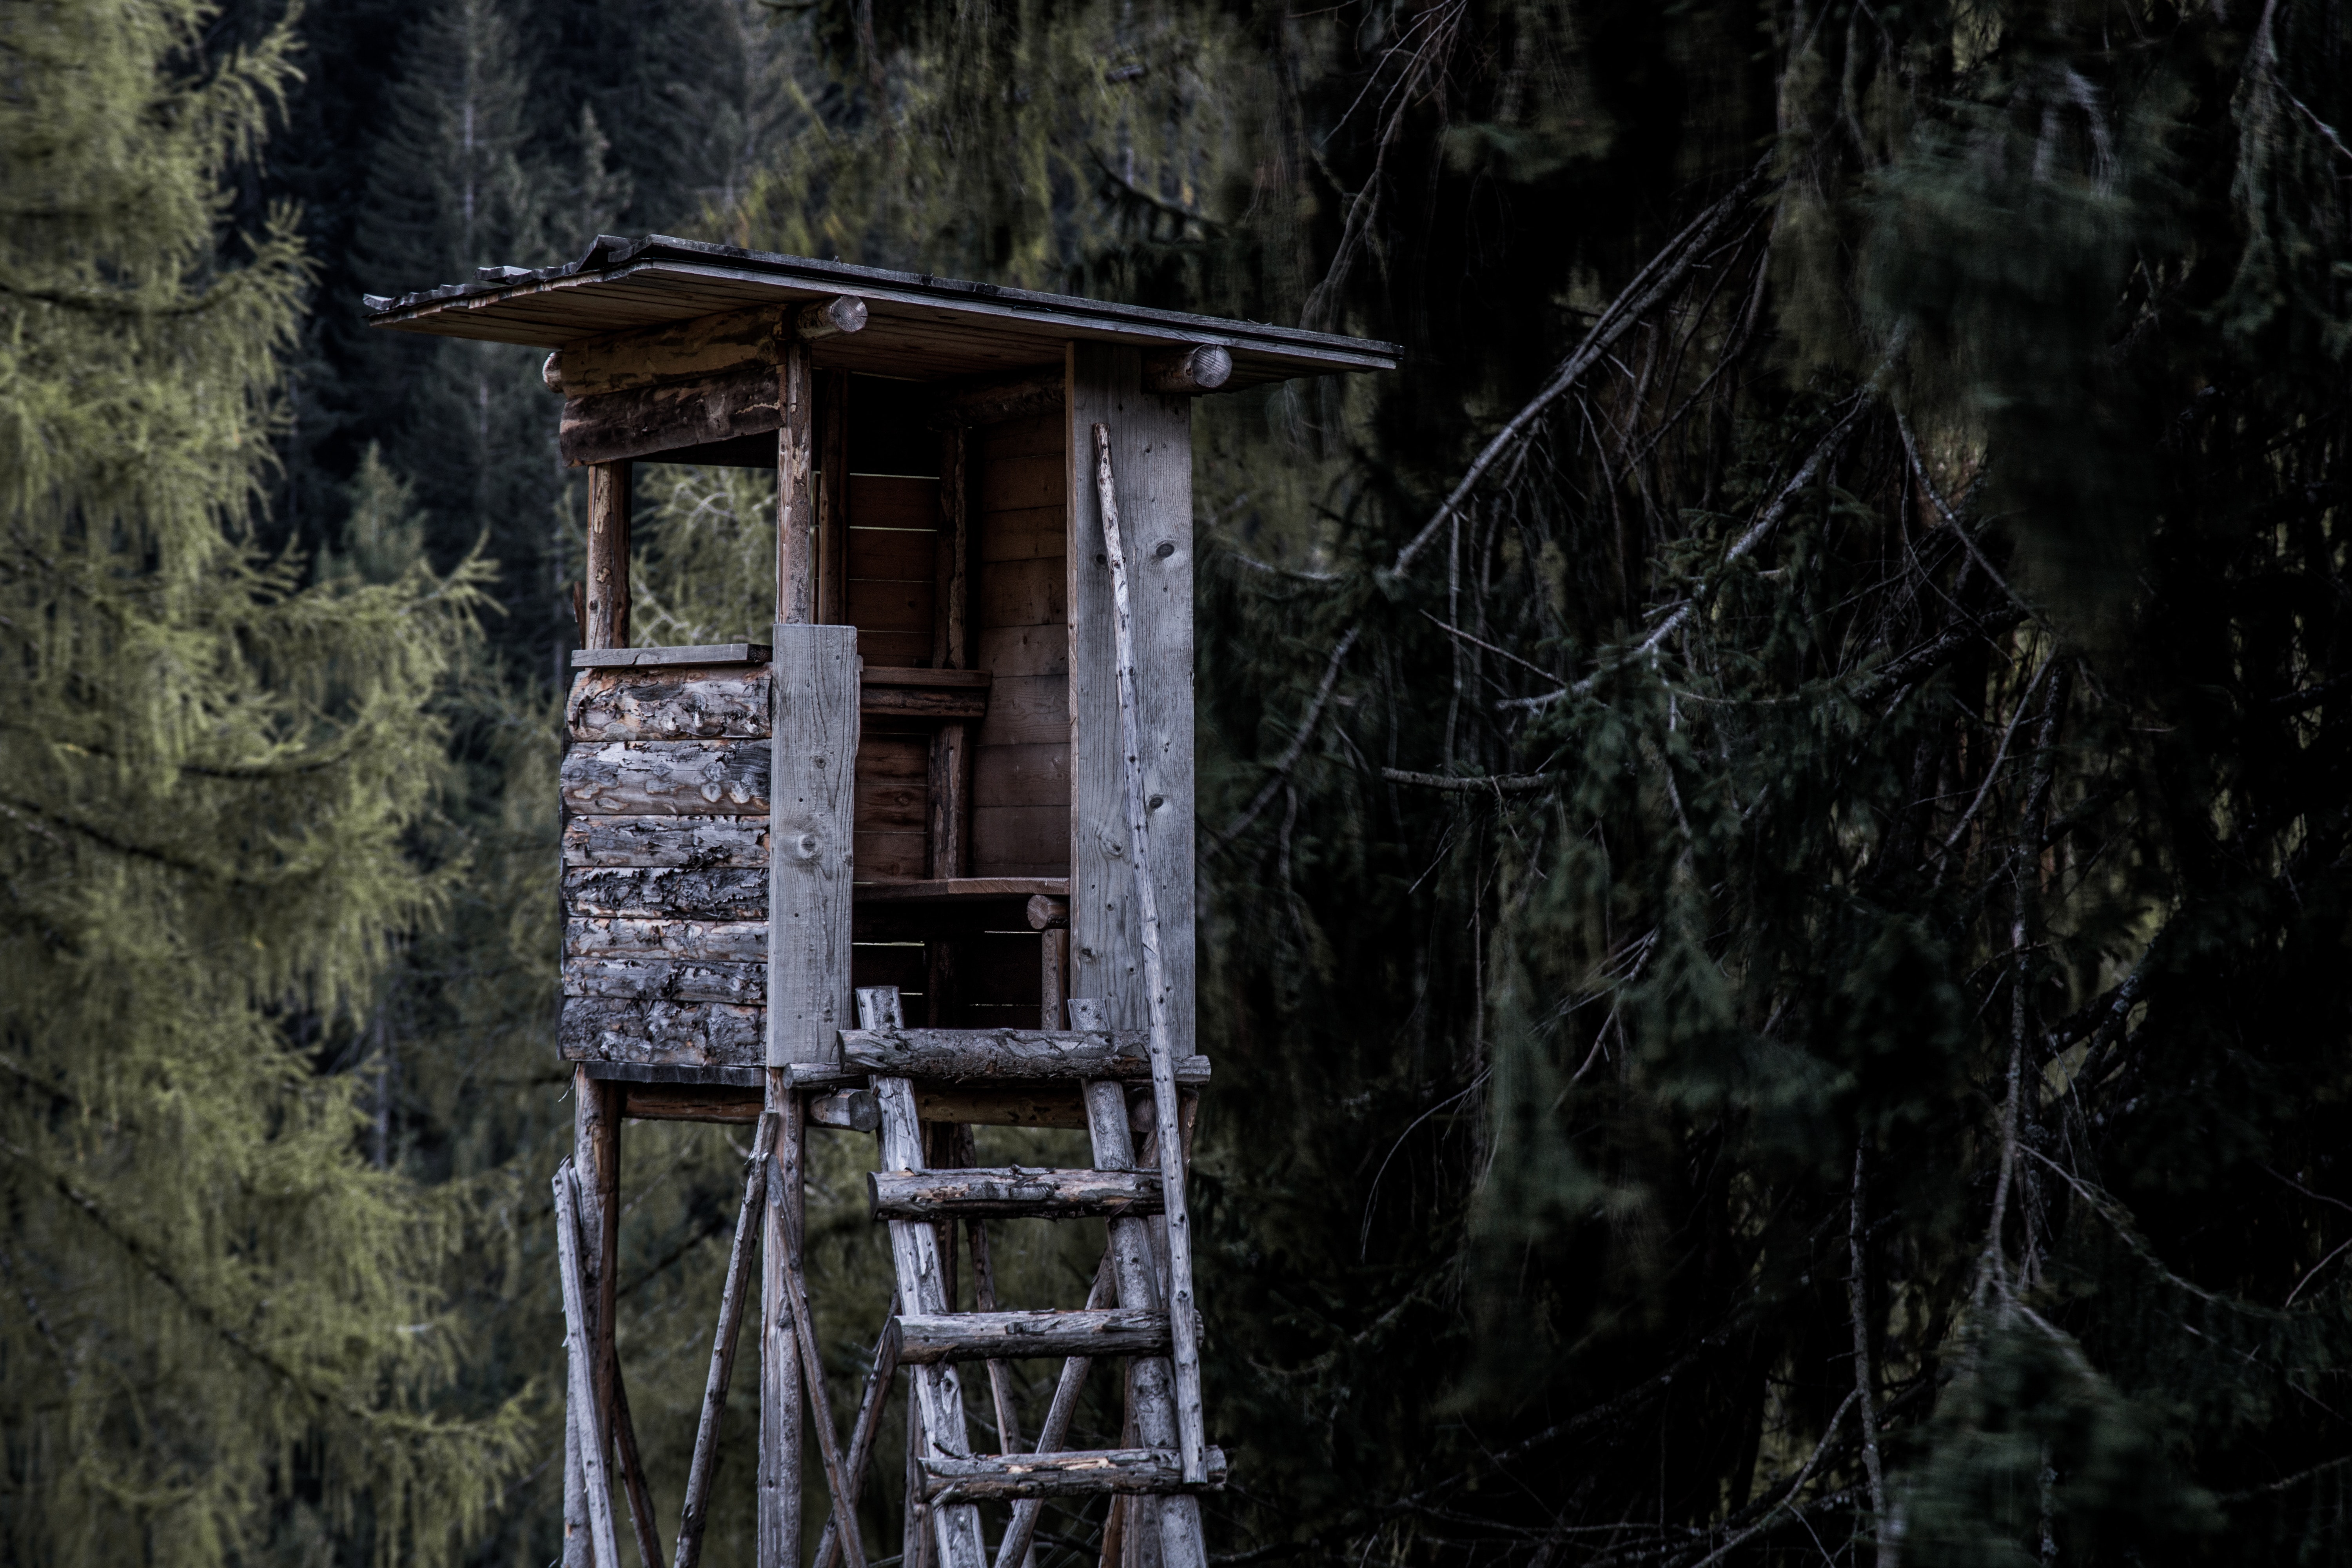
house, tree, forest, tree house, building, ruins, old growth forest, darkness, architecture, wood, plant, shack